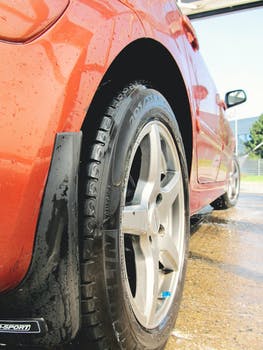
Label: No Watermark